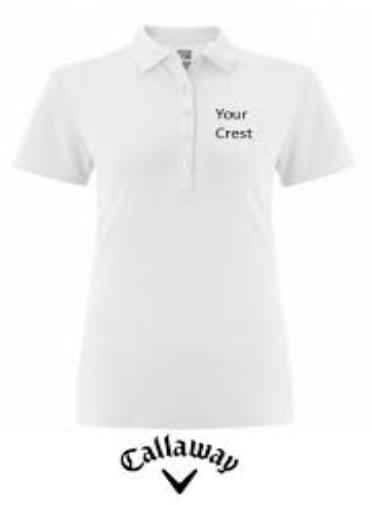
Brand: Callaway
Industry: Sports